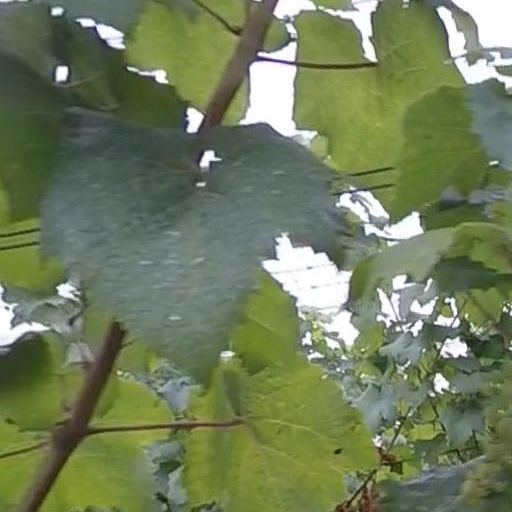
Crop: grape